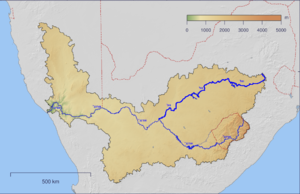
Vaal (flod)
Vaals løb i Sydafrika
Vaal er den største biflod til Oranje i Sydafrika. Floden har sin kilde i Drakensberg-bjergene i Mpumalanga øst for Johannesburg og cirka 30 km nord for Clarens i Free State ved en kilde kendt som Ash. Den flyder så sydvestover til den møder Oranje sydvest for Kimberley i Northern Cape. Den er 1120 km lang og udgør grænsen mellem Mpumalanga, Gauteng og North West på sin nordlige bredde og Free State på sin sydlige.